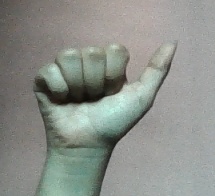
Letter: dhad